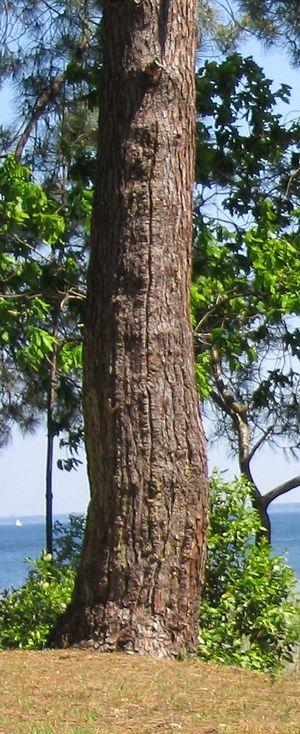
La care ou carre est le nom donné dans les Landes de Gascogne à une entaille faite au tronc du pin maritime pour en extraire la résine lors du gemmage, pratiqué jusqu'au début des années 1990 en France.